Penélope Cruz

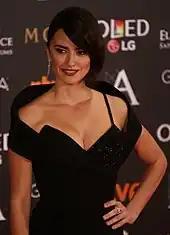
Cruz at the 2017 Goya Awards

Cruz's only film in 2010 was "Sex and the City 2", the sequel to the 2008 film, in which she appeared as a banker in a cameo role. A commercial success, the comedy film was largely panned by critics. Cruz appeared in her biggest Hollywood turn to date in Rob Marshall's "", the fourth installment of the film series, opposite Johnny Depp. In the film, Cruz portrayed Angelica, a former love interest of Jack Sparrow, who blames him for her corruption. Cruz was the only actress considered for the role, as she fit Marshall's description. He invited her for the role as they wrapped the production of "Nine". The actress spent two months working out and learning fencing for the role. During filming, Cruz discovered she was pregnant, leading the costume department to redesign her wardrobe to be more elastic, and the producers to hire her sister Mónica Cruz to double for Penélope in risky scenes. "On Stranger Tides" ranks among the highest-grossing films of all time, grossing more than $1.046 billion in box-office receipts worldwide. On 1 April 2011, prior to the film's release, Cruz received the 2,436th star on the Hollywood Walk of Fame in front of the El Capitan Theatre. She became the first Spanish actress to receive a Star.